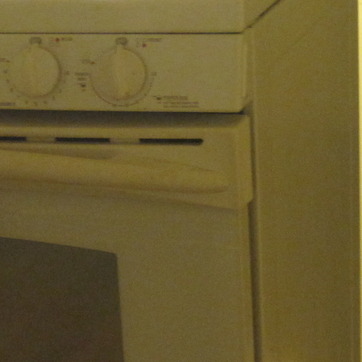
Material: plastic